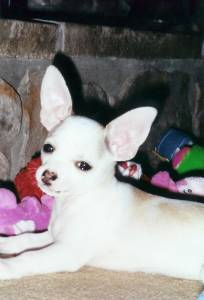
Breed: chihuahua